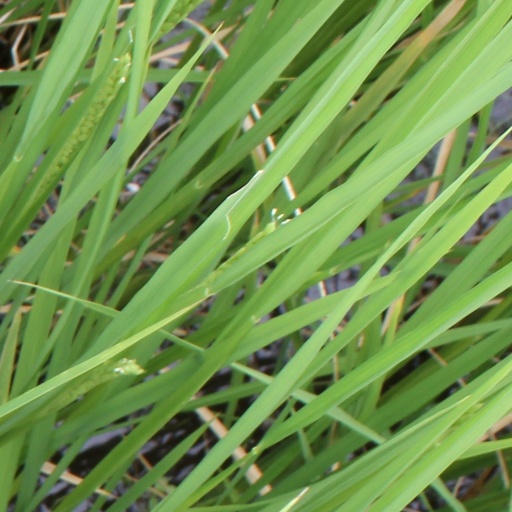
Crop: rice